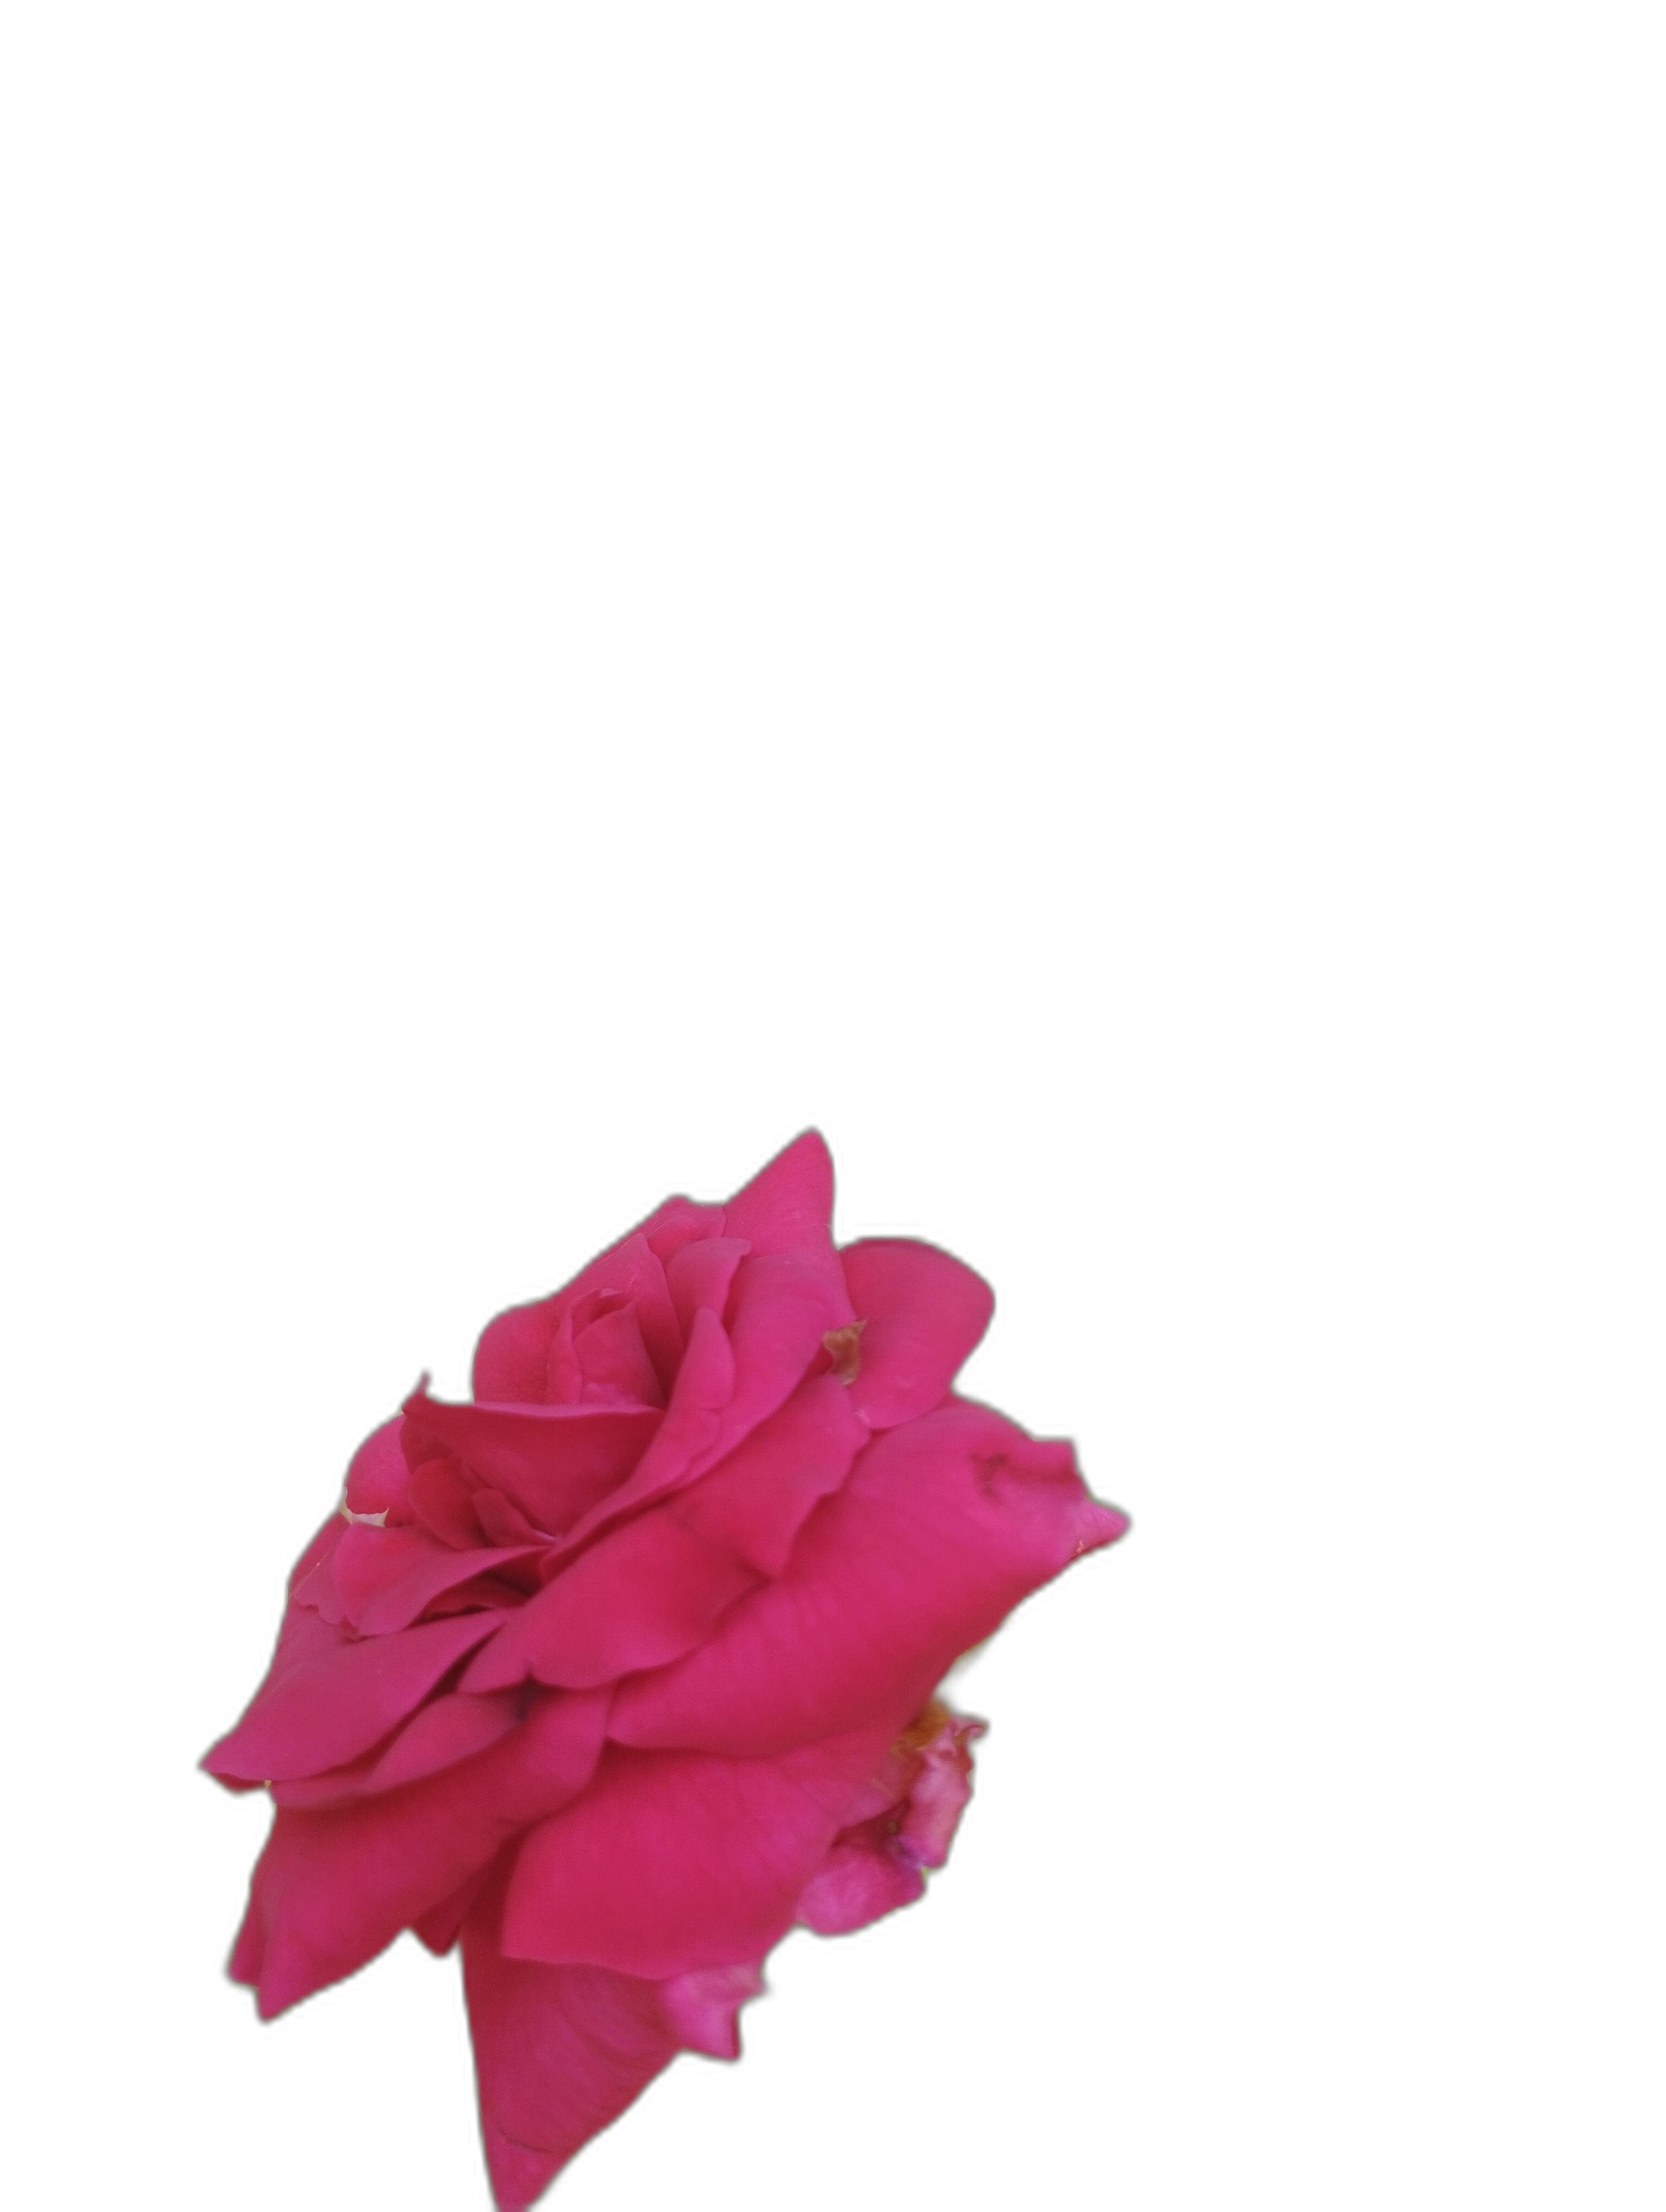
Label: Rose